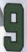
Number: 9